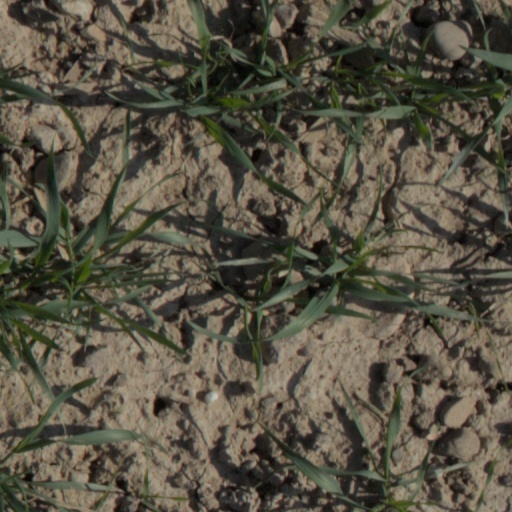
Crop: wheat